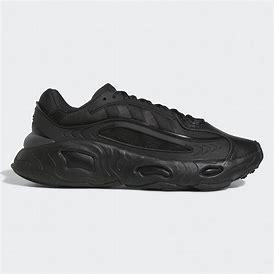
Brand: Adidas
Model: Oznova